Sierra de Guadarrama

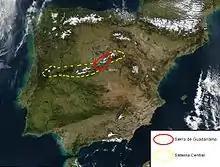
Satellite image: Sierra de Guadarrama in red, Sistema Central in dashed yellow.

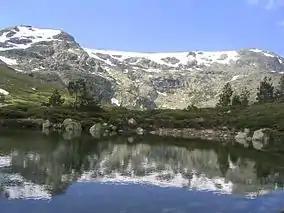
Peñalara, the highest peak

The Sierra de Guadarrama (Guadarrama Mountains) is a mountain range forming the main eastern section of the Sistema Central, the system of mountain ranges along the centre of the Iberian Peninsula. It is in Spain, between the systems Sierra de Gredos in the province of Ávila, and Sierra de Ayllón in the province of Guadalajara.